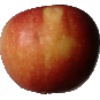
Label: braeburn_apple